Clarence Brown

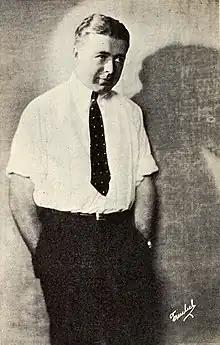
Clarence Brown in 1921

After serving as a fighter pilot and flight instructor in the United States Army Air Service during World War I, Brown was given his first co-directing credit (with Tourneur) for "The Great Redeemer" (1920). Later that year, he directed a major portion of "The Last of the Mohicans" after Tourneur was injured in a fall.